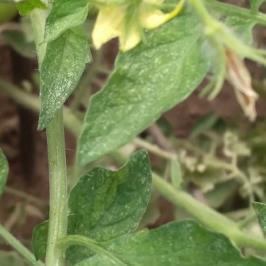
Crop: Tomato
Condition: mite-d